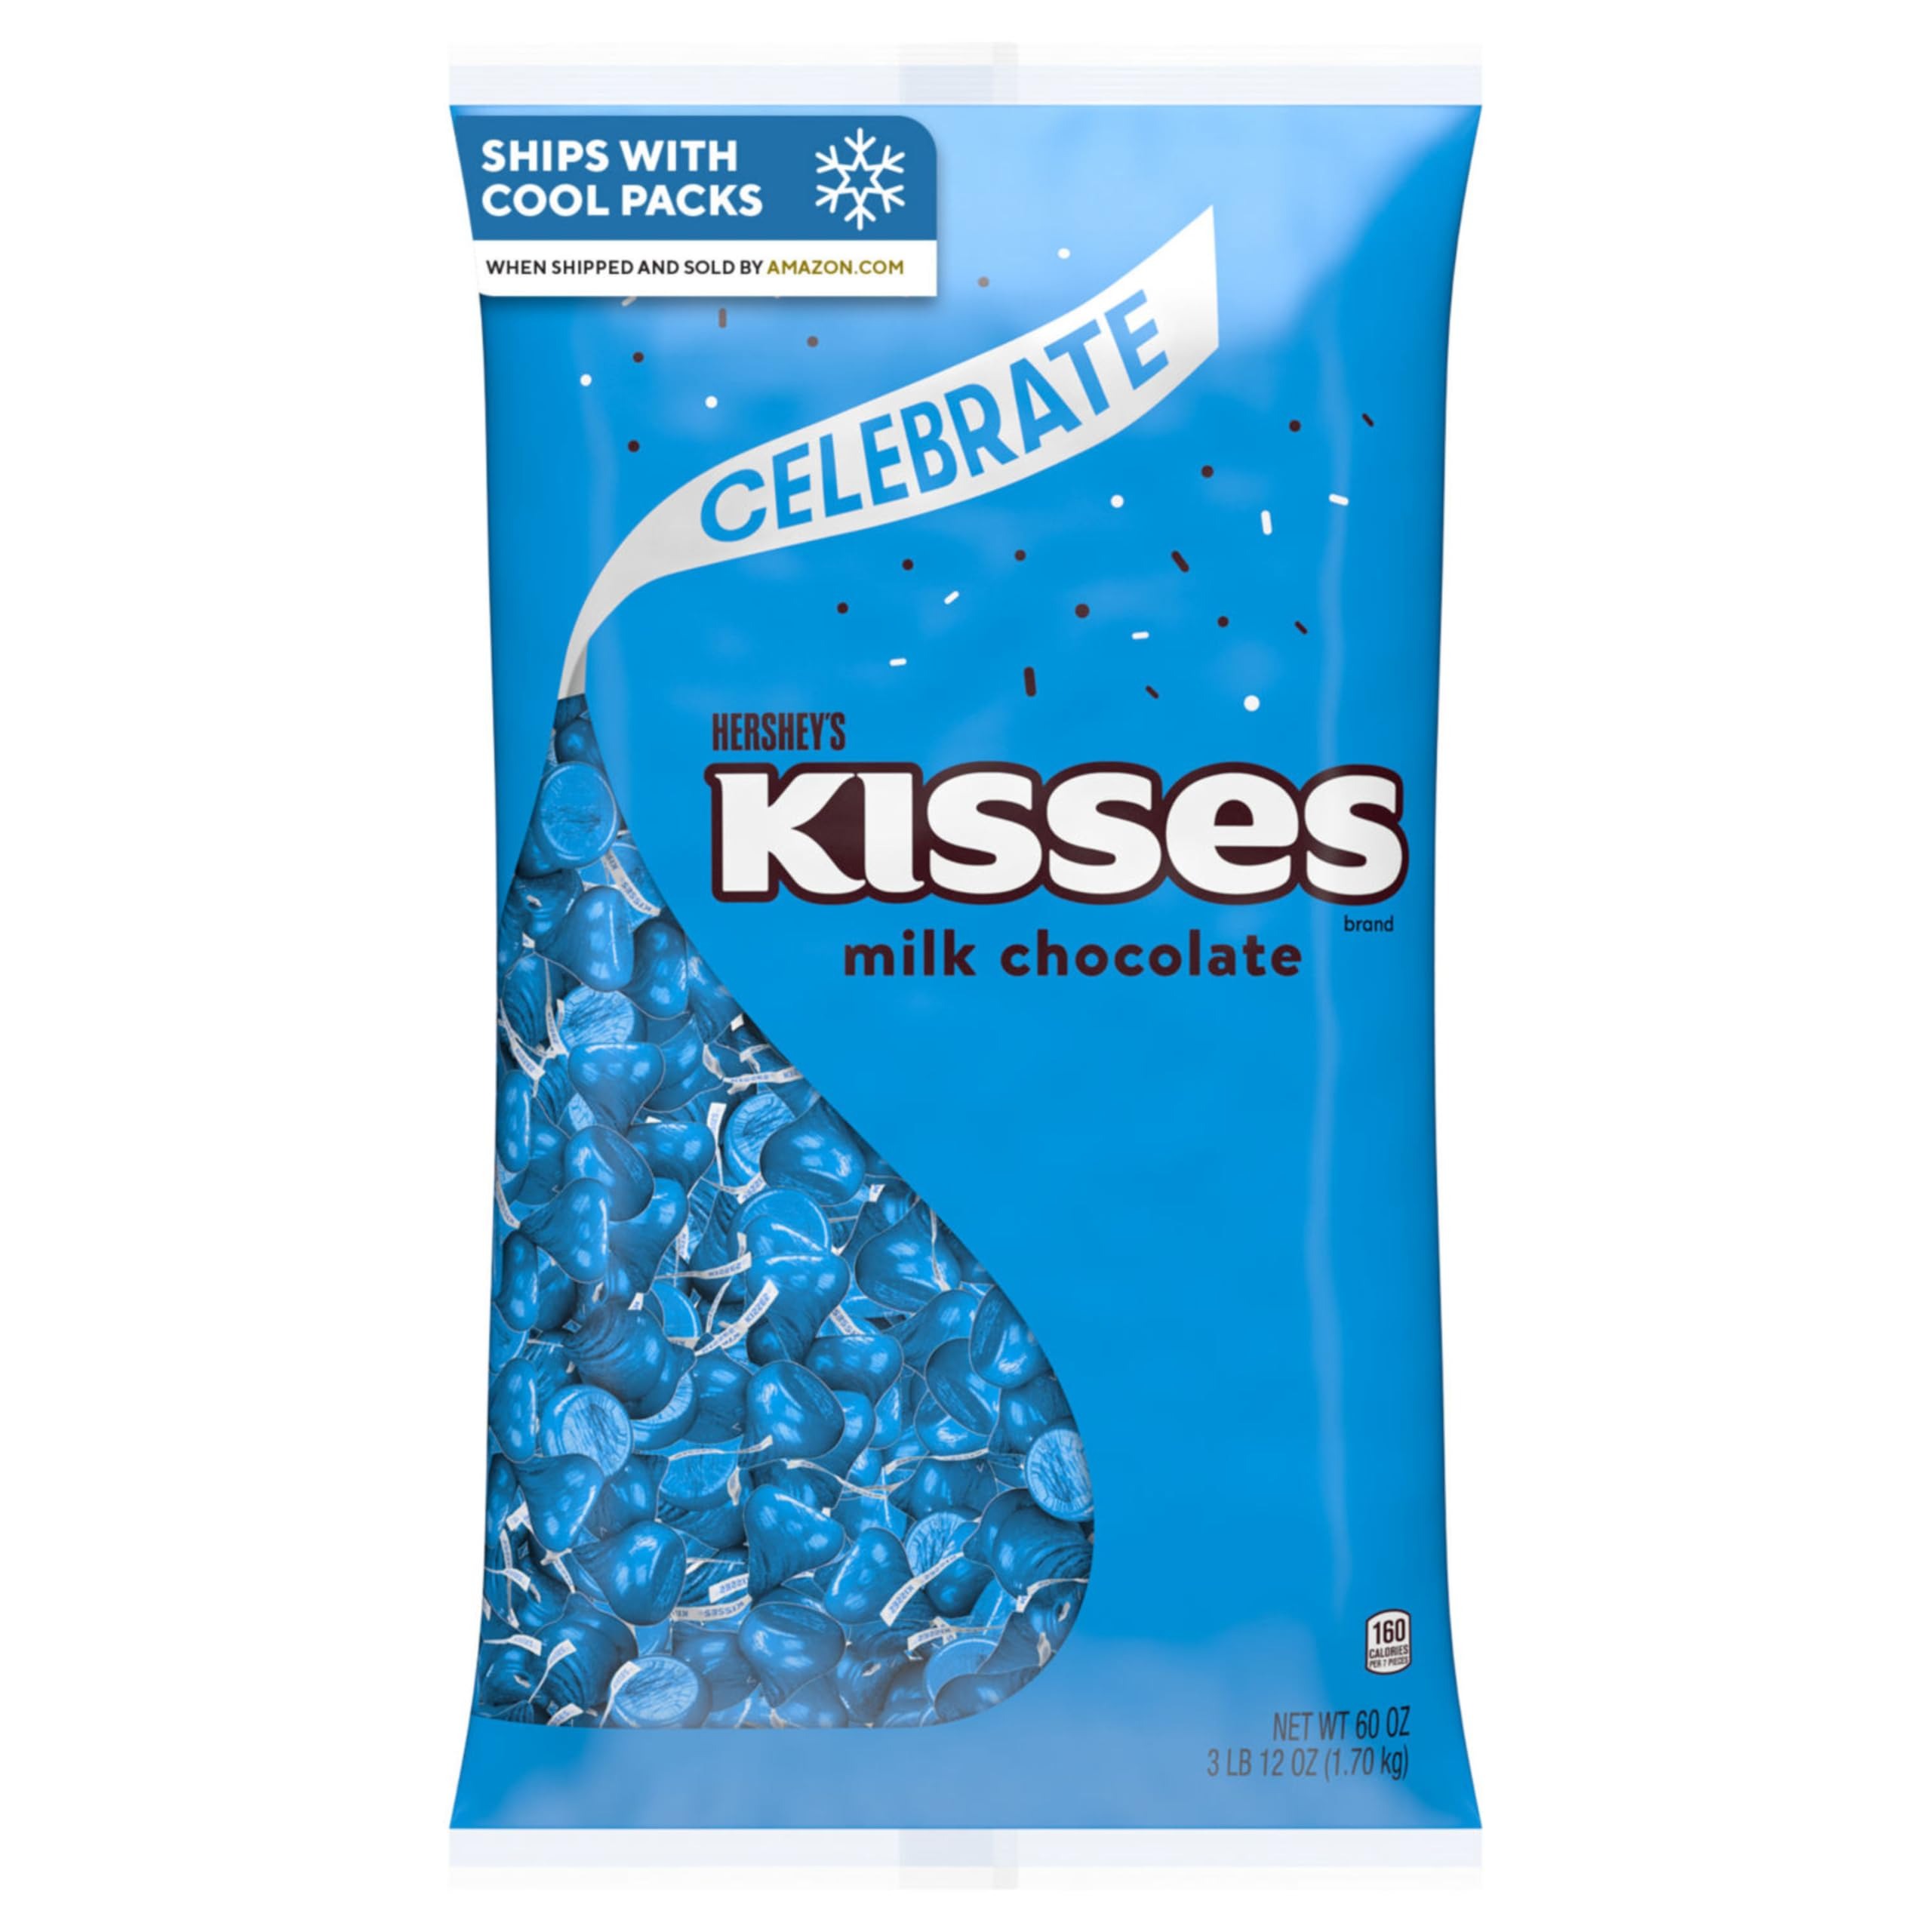
Item Name: HERSHEY'S KISSES Milk Chocolate Candy Bulk Bag, 60 oz
Bullet Point 1: Contains one (1) 60-ounce bulk bag of HERSHEY'S KISSES Milk Chocolate Candy
Bullet Point 2: Bulk milk chocolate candy wrapped with stunning blue foils best used for party favors, treat dishes and candy buffets for a themed snack that looks as good as it tastes
Bullet Point 3: Kosher and gluten free bulk chocolate candy individually wrapped in decorative blue foils for lasting freshness and convenience
Bullet Point 4: Perfect for back to school preparation, wedding and graduation events, baby showers, birthday parties and anniversary dates
Bullet Point 5: Creamy, delectable milk chocolate classics in bite size morsels perfect for snacking and sharing throughout any day, including in Christmas, Valentine's Day, Easter and Halloween candy selections needing a touch of blue
Bullet Point 6: Includes cold packs to prevent melting during summer.
Value: 60.0
Unit: Ounce

Price: 36.99